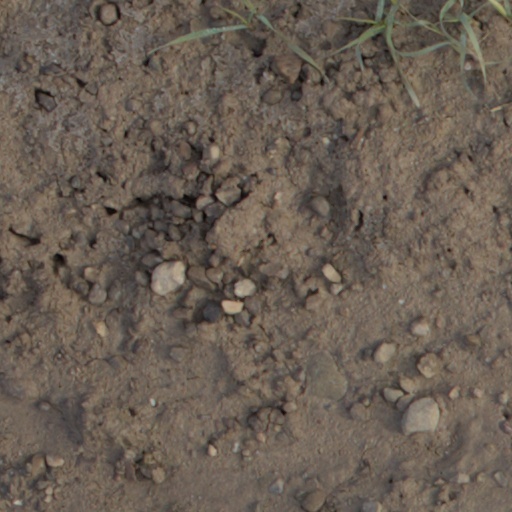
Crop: wheat